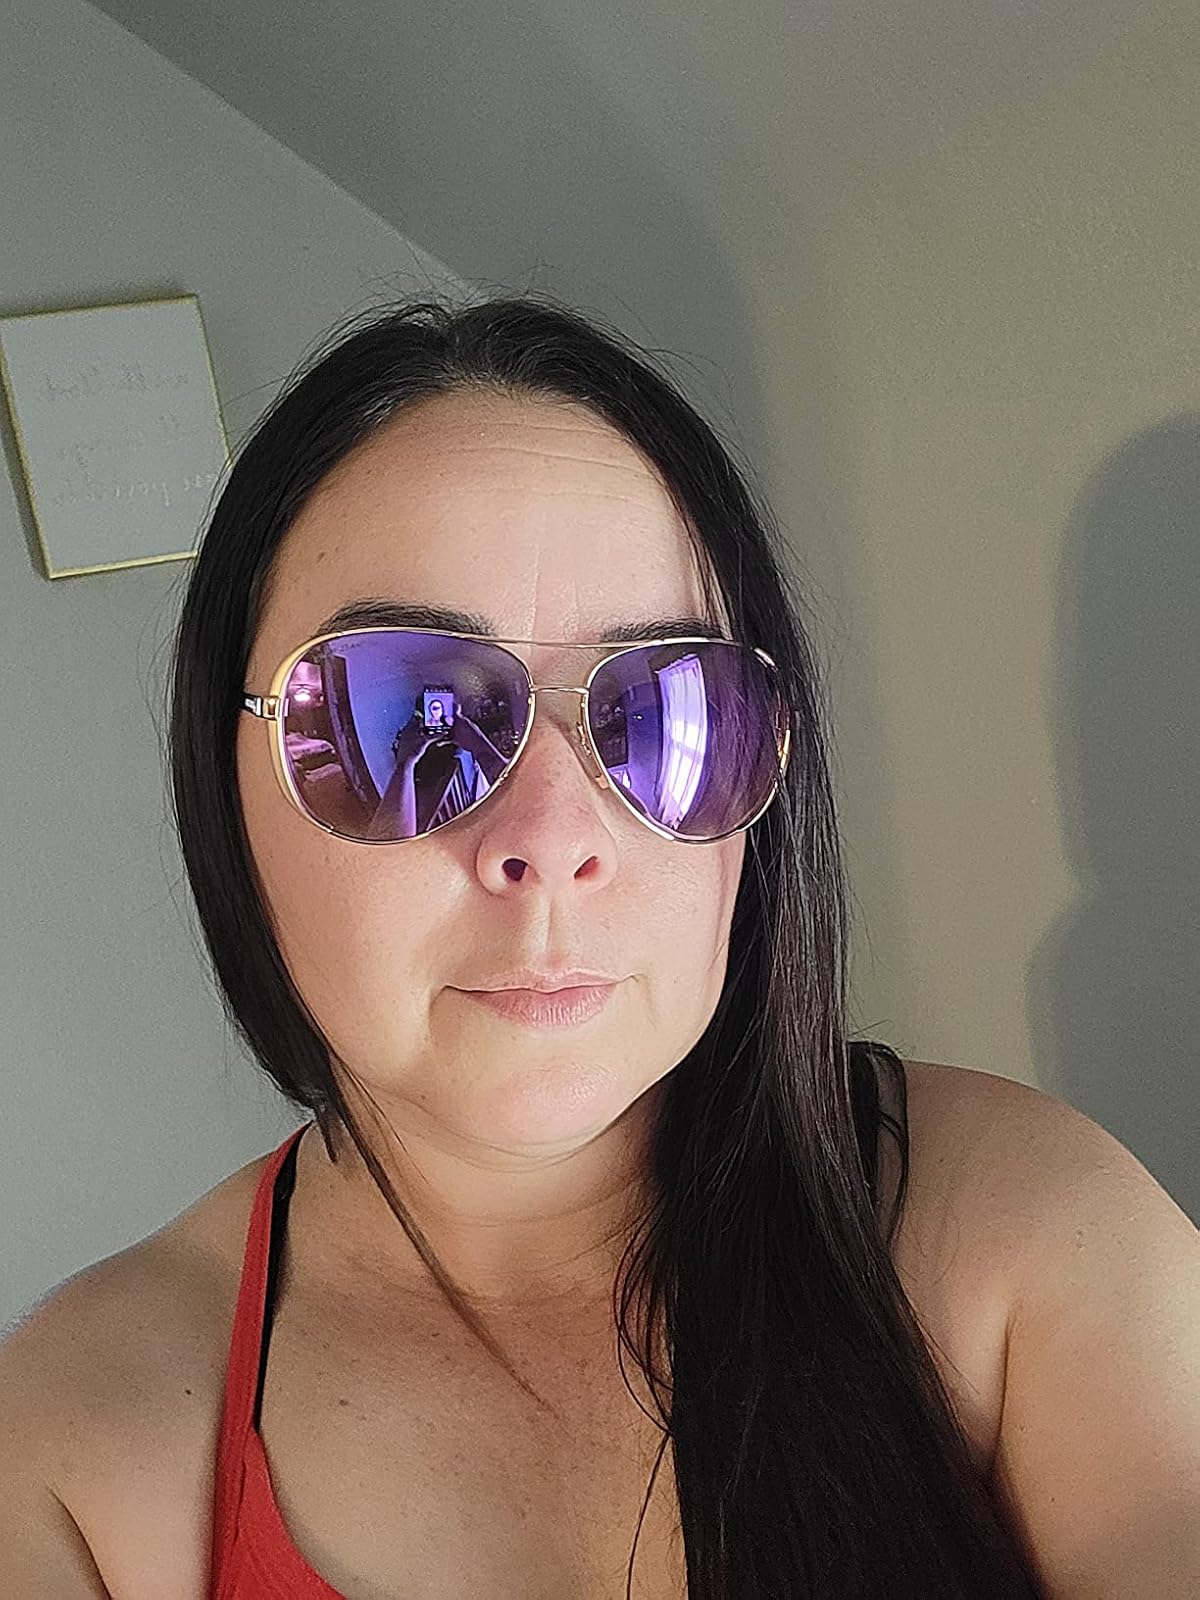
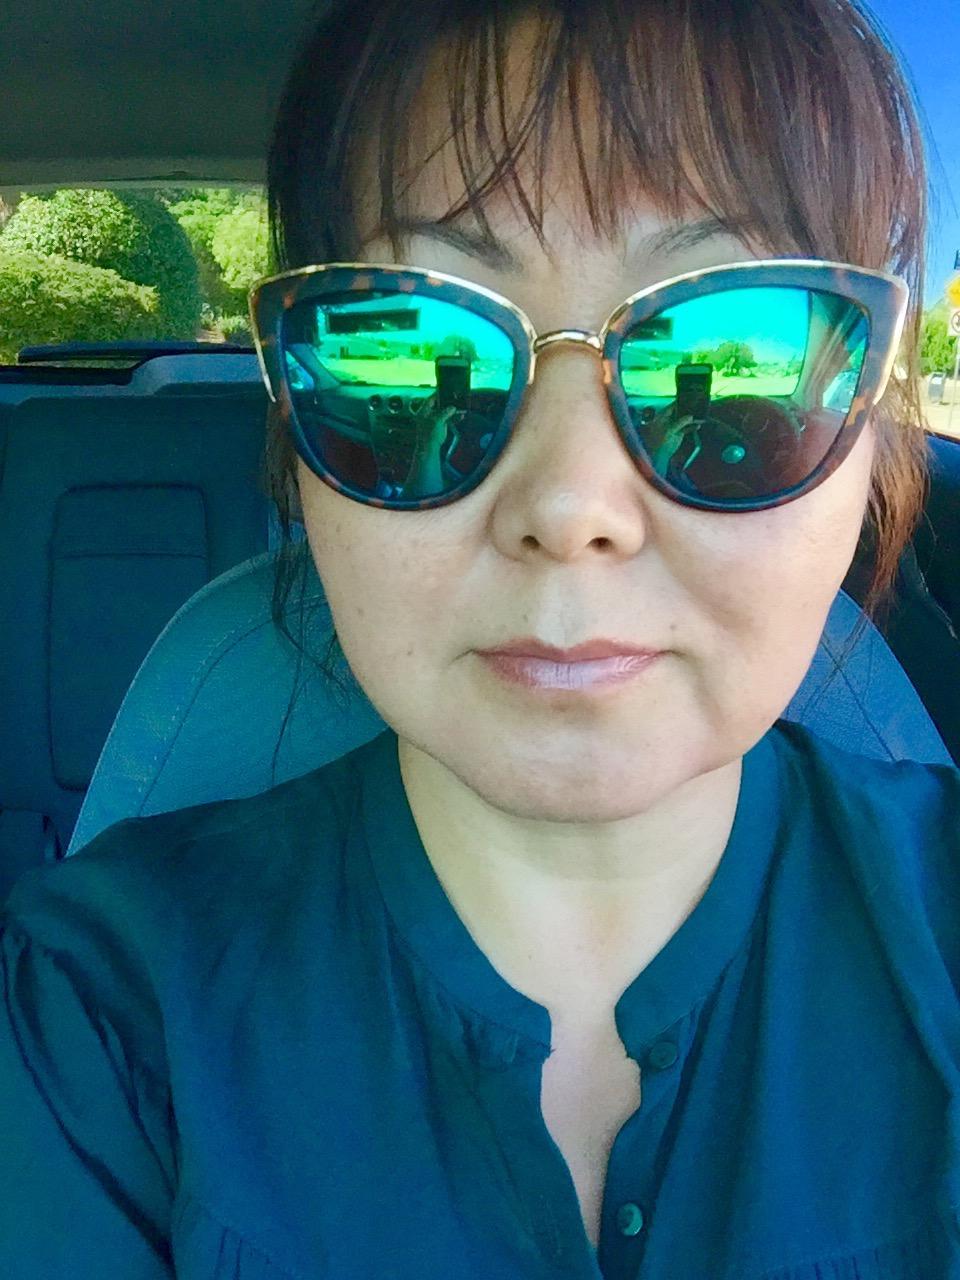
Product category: accessories_sunglasses
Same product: no